Vernon Dent

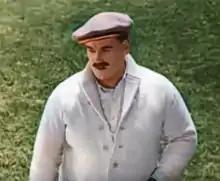
Dent in "Feet of Mud" (1924)

In the early 1920s, Dent was a fixture at the Mack Sennett studio, working with comedians Billy Bevan, Andy Clyde, and especially Harry Langdon. Dent alternately played breezy pals and blustery authority figures opposite Langdon's timid character.